Susan Howard

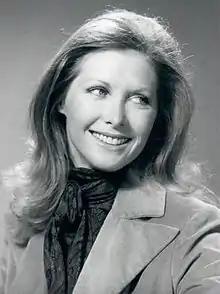
Susan Howard in 1974

Jeri Lynn Mooney (born 1942), better known as Susan Howard, is an American actress, writer, and political activist. She portrayed Donna Culver Krebbs on "Dallas" (1979–1987) and co-starred on "Petrocelli" (1974–1976). She is also a screenwriter and member of the Writers Guild of America.